Alfred the Great

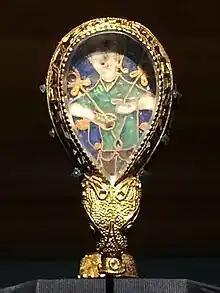
The Alfred Jewel, in the Ashmolean Museum, Oxford, commissioned by Alfred; probably a pointer to aid reading

In the 880s, at the same time that he was "cajoling and threatening" his nobles to build and man the burhs, Alfred, perhaps inspired by the example of Charlemagne almost a century before, undertook an equally ambitious effort to revive learning. During this period, the Viking raids were often seen as a divine punishment, and Alfred may have wished to revive religious awe in order to appease God's wrath.